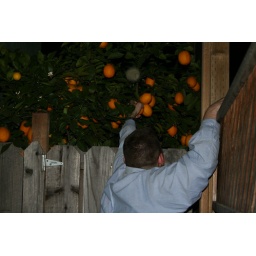
The lemons tasted more like oranges.  In this photo, they really look like oranges. They were more yellow in real life.